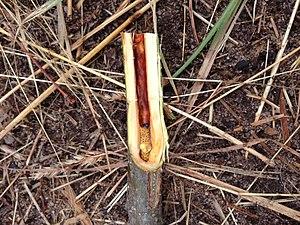
Zeuzère creusant sa galerie dans une branche de pommier.
La Zeuzère du poirier ou Zeuzère du marronnier, Zeuzera pyrina, est une espèce d'insectes de l'ordre des lépidoptères et de la famille des Cossidae, dont la larve se développe dans le bois des branches et du tronc de plusieurs espèces d'arbres et arbustes. Ce ravageur peut provoquer des dégâts importants sur des arbres fruitiers comme le poirier et le pommier.